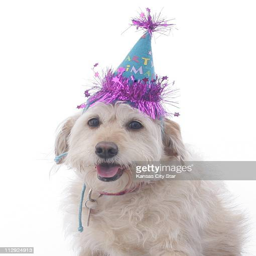
throw a birthday party for your dog